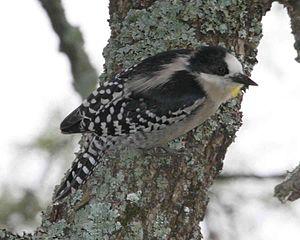
La province de San Juan est une province de l'Argentine située à l'ouest du pays. Elle est limitée au nord par la province de La Rioja, au sud-est par la province de San Luis, au sud par la province de Mendoza et à l'ouest par la cordillère des Andes, qui la sépare du Chili.
La province de Formosa est une province de l'Argentine, située au nord-est du pays. Elle est bordée à l'ouest par la province de Salta, au sud par celle de Chaco et à l'est comme au nord par le Paraguay. Sa capitale est Formosa.